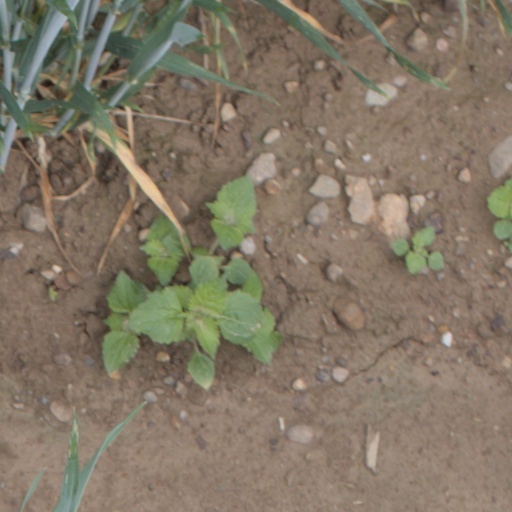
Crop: wheat